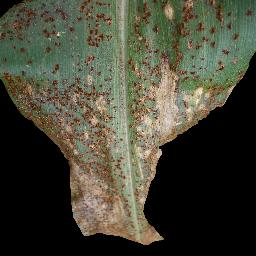
Label: Corn___Common_rust